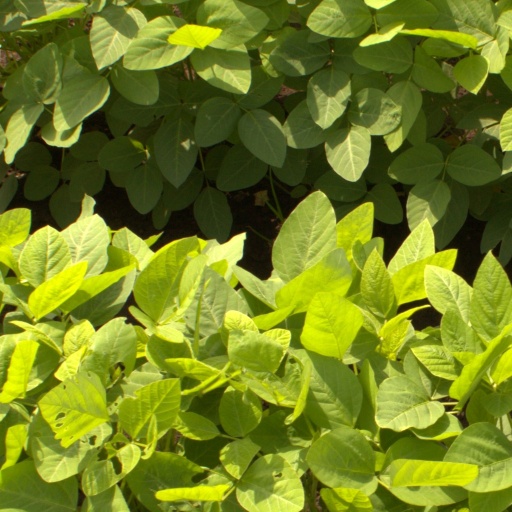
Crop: soybean